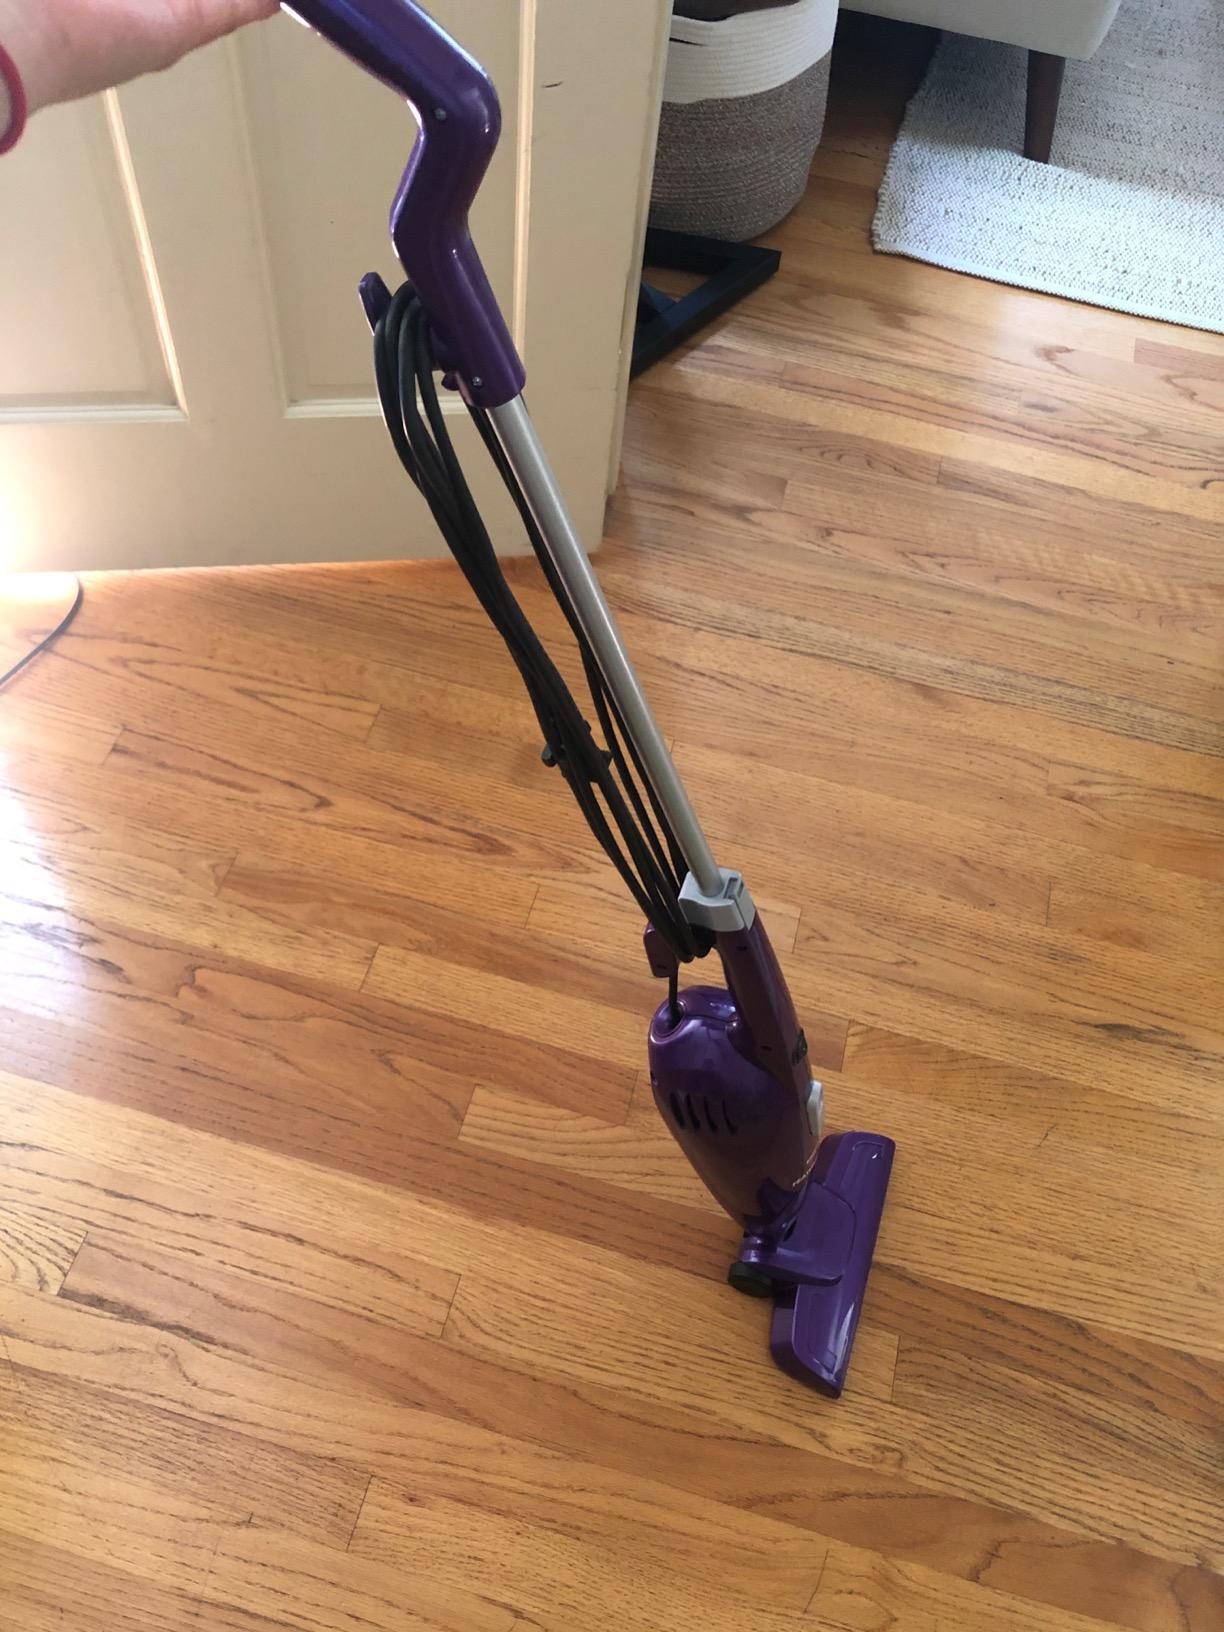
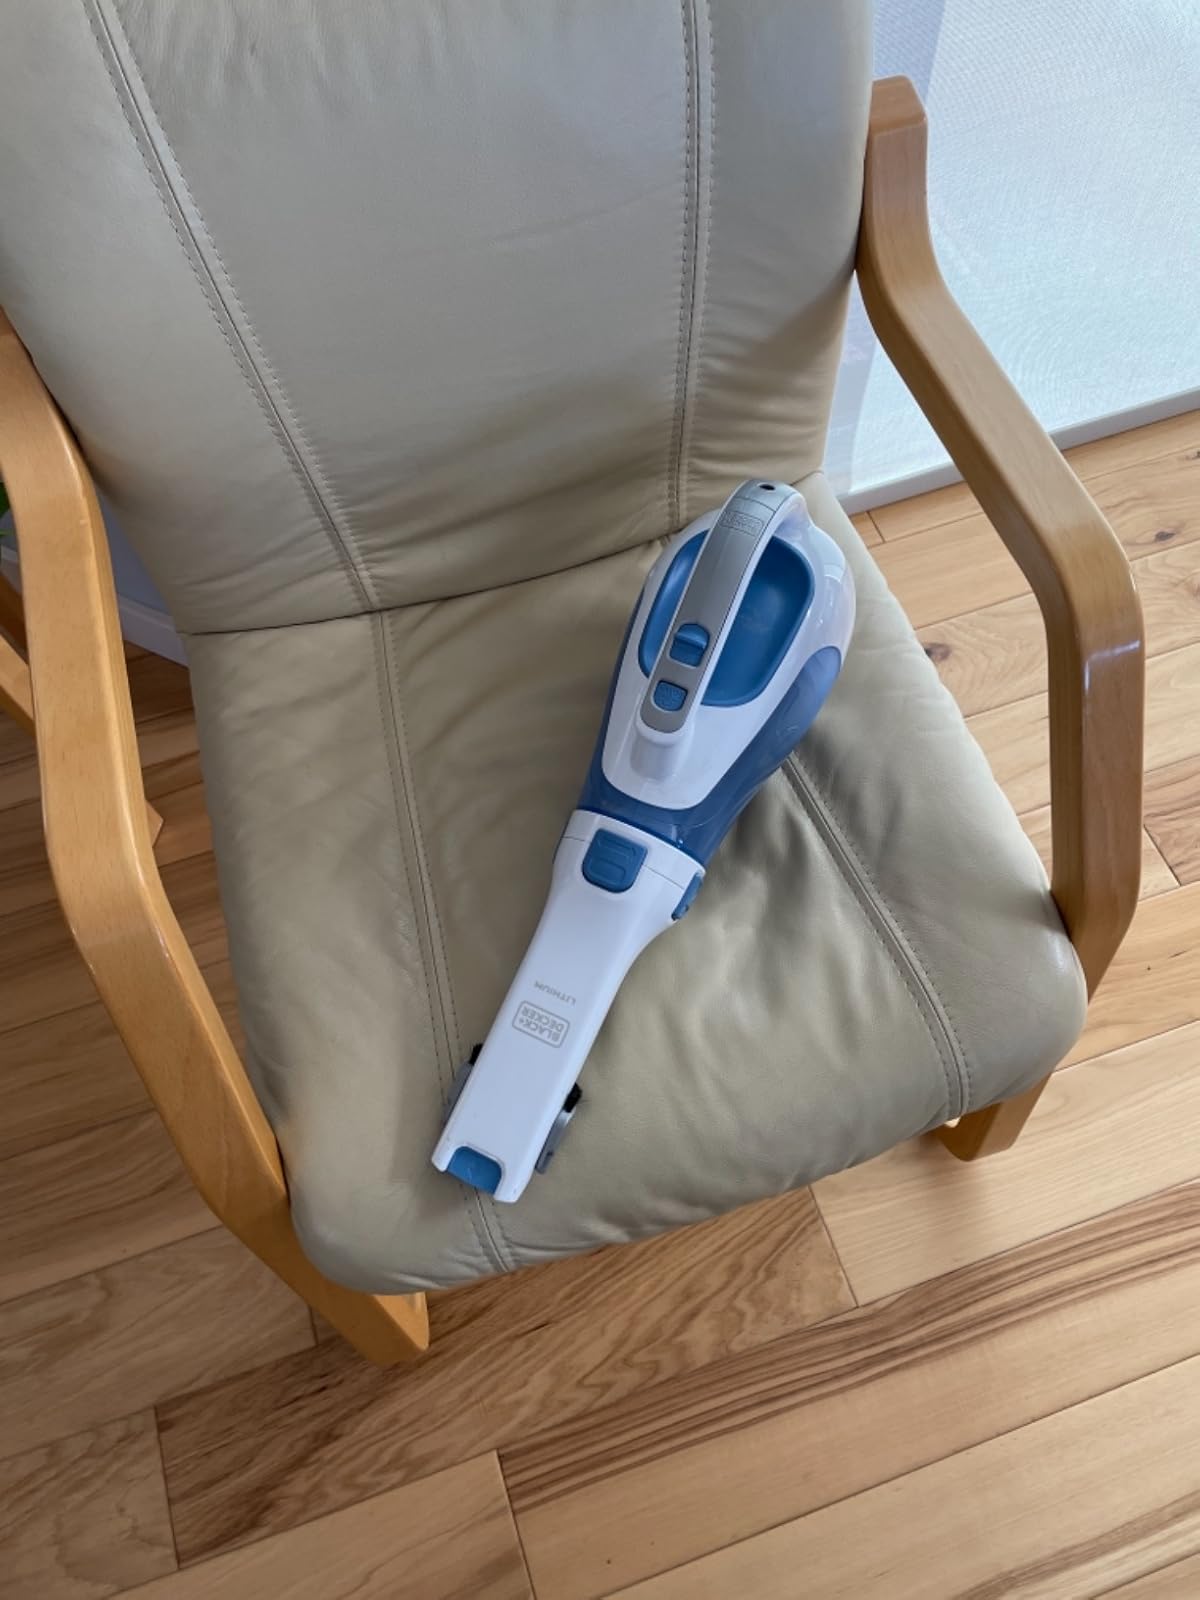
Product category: items_vacuum
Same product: no